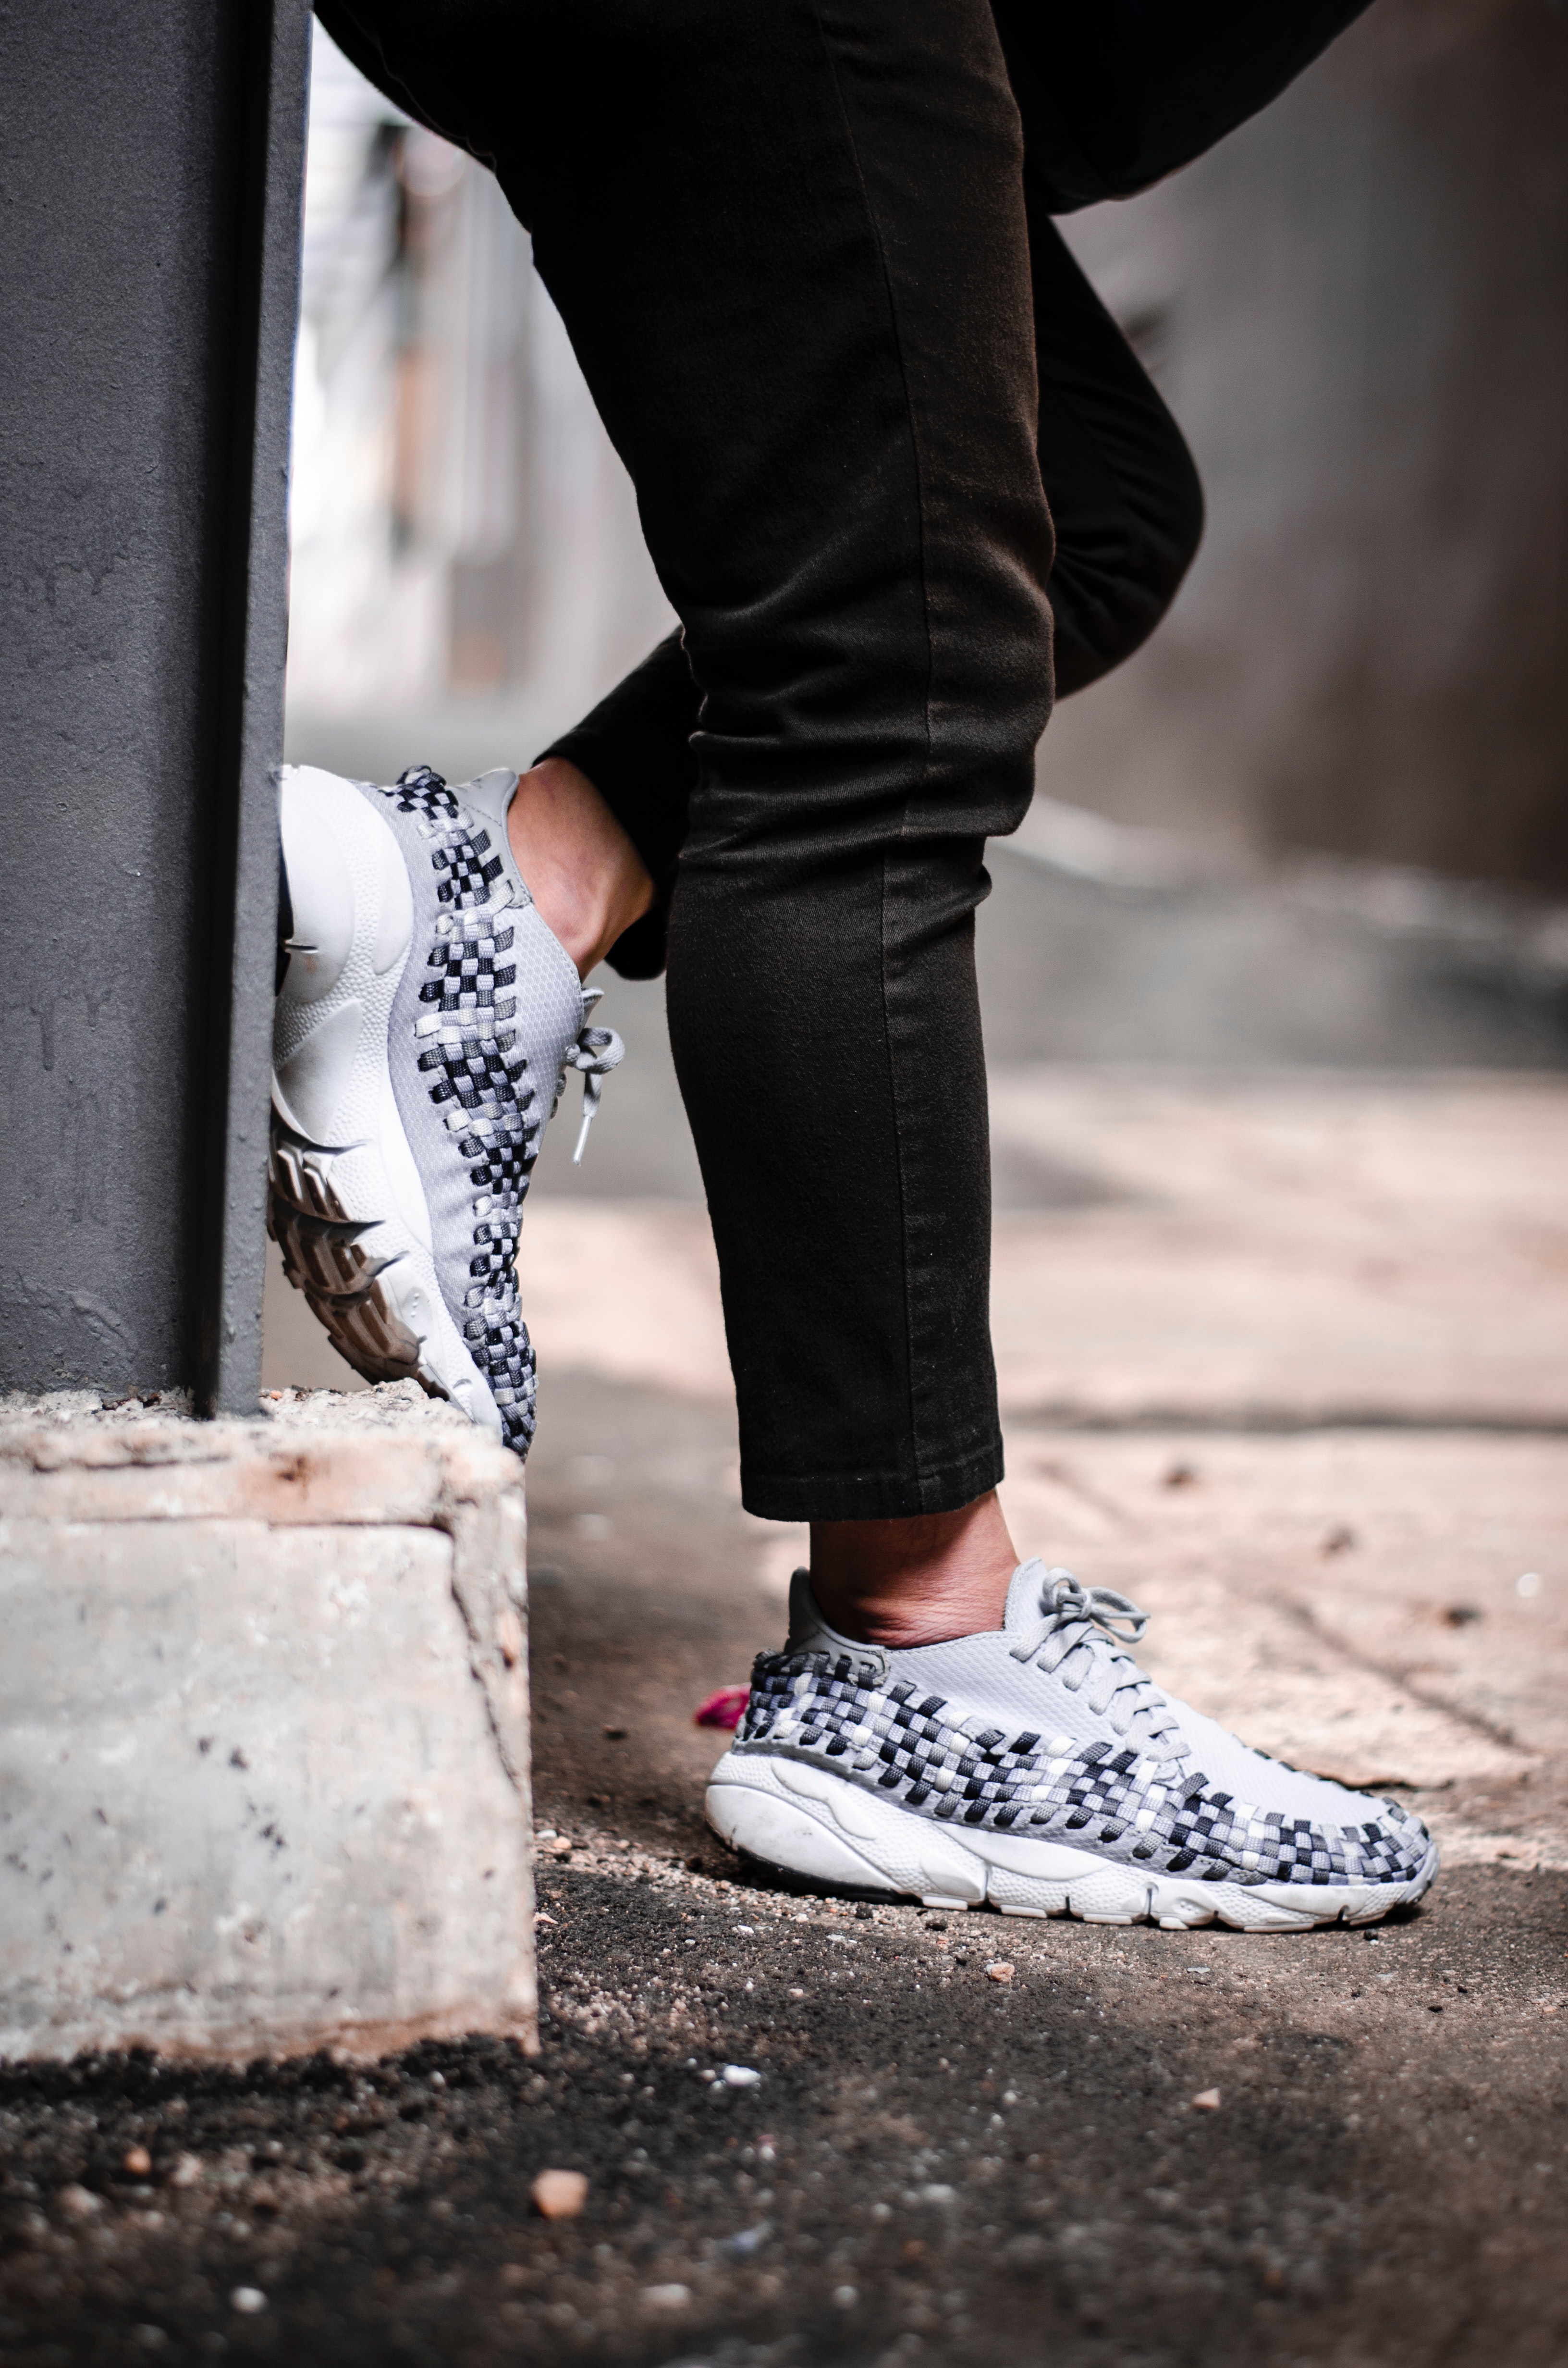
white, black, footwear, human leg, street fashion, jeans, shoe, leg, standing, sportswear, black and white, Plimsoll shoe, fashion, joint, cool, ankle, denim, photography, knee, trousers, leggings, calf, monochrome photography, sneakers, style, nike free, fashion accessory, t shirt